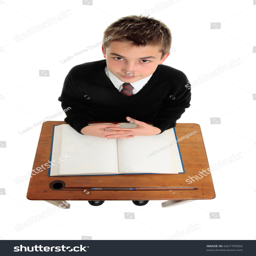
school boy sitting down at a school desk with open book .